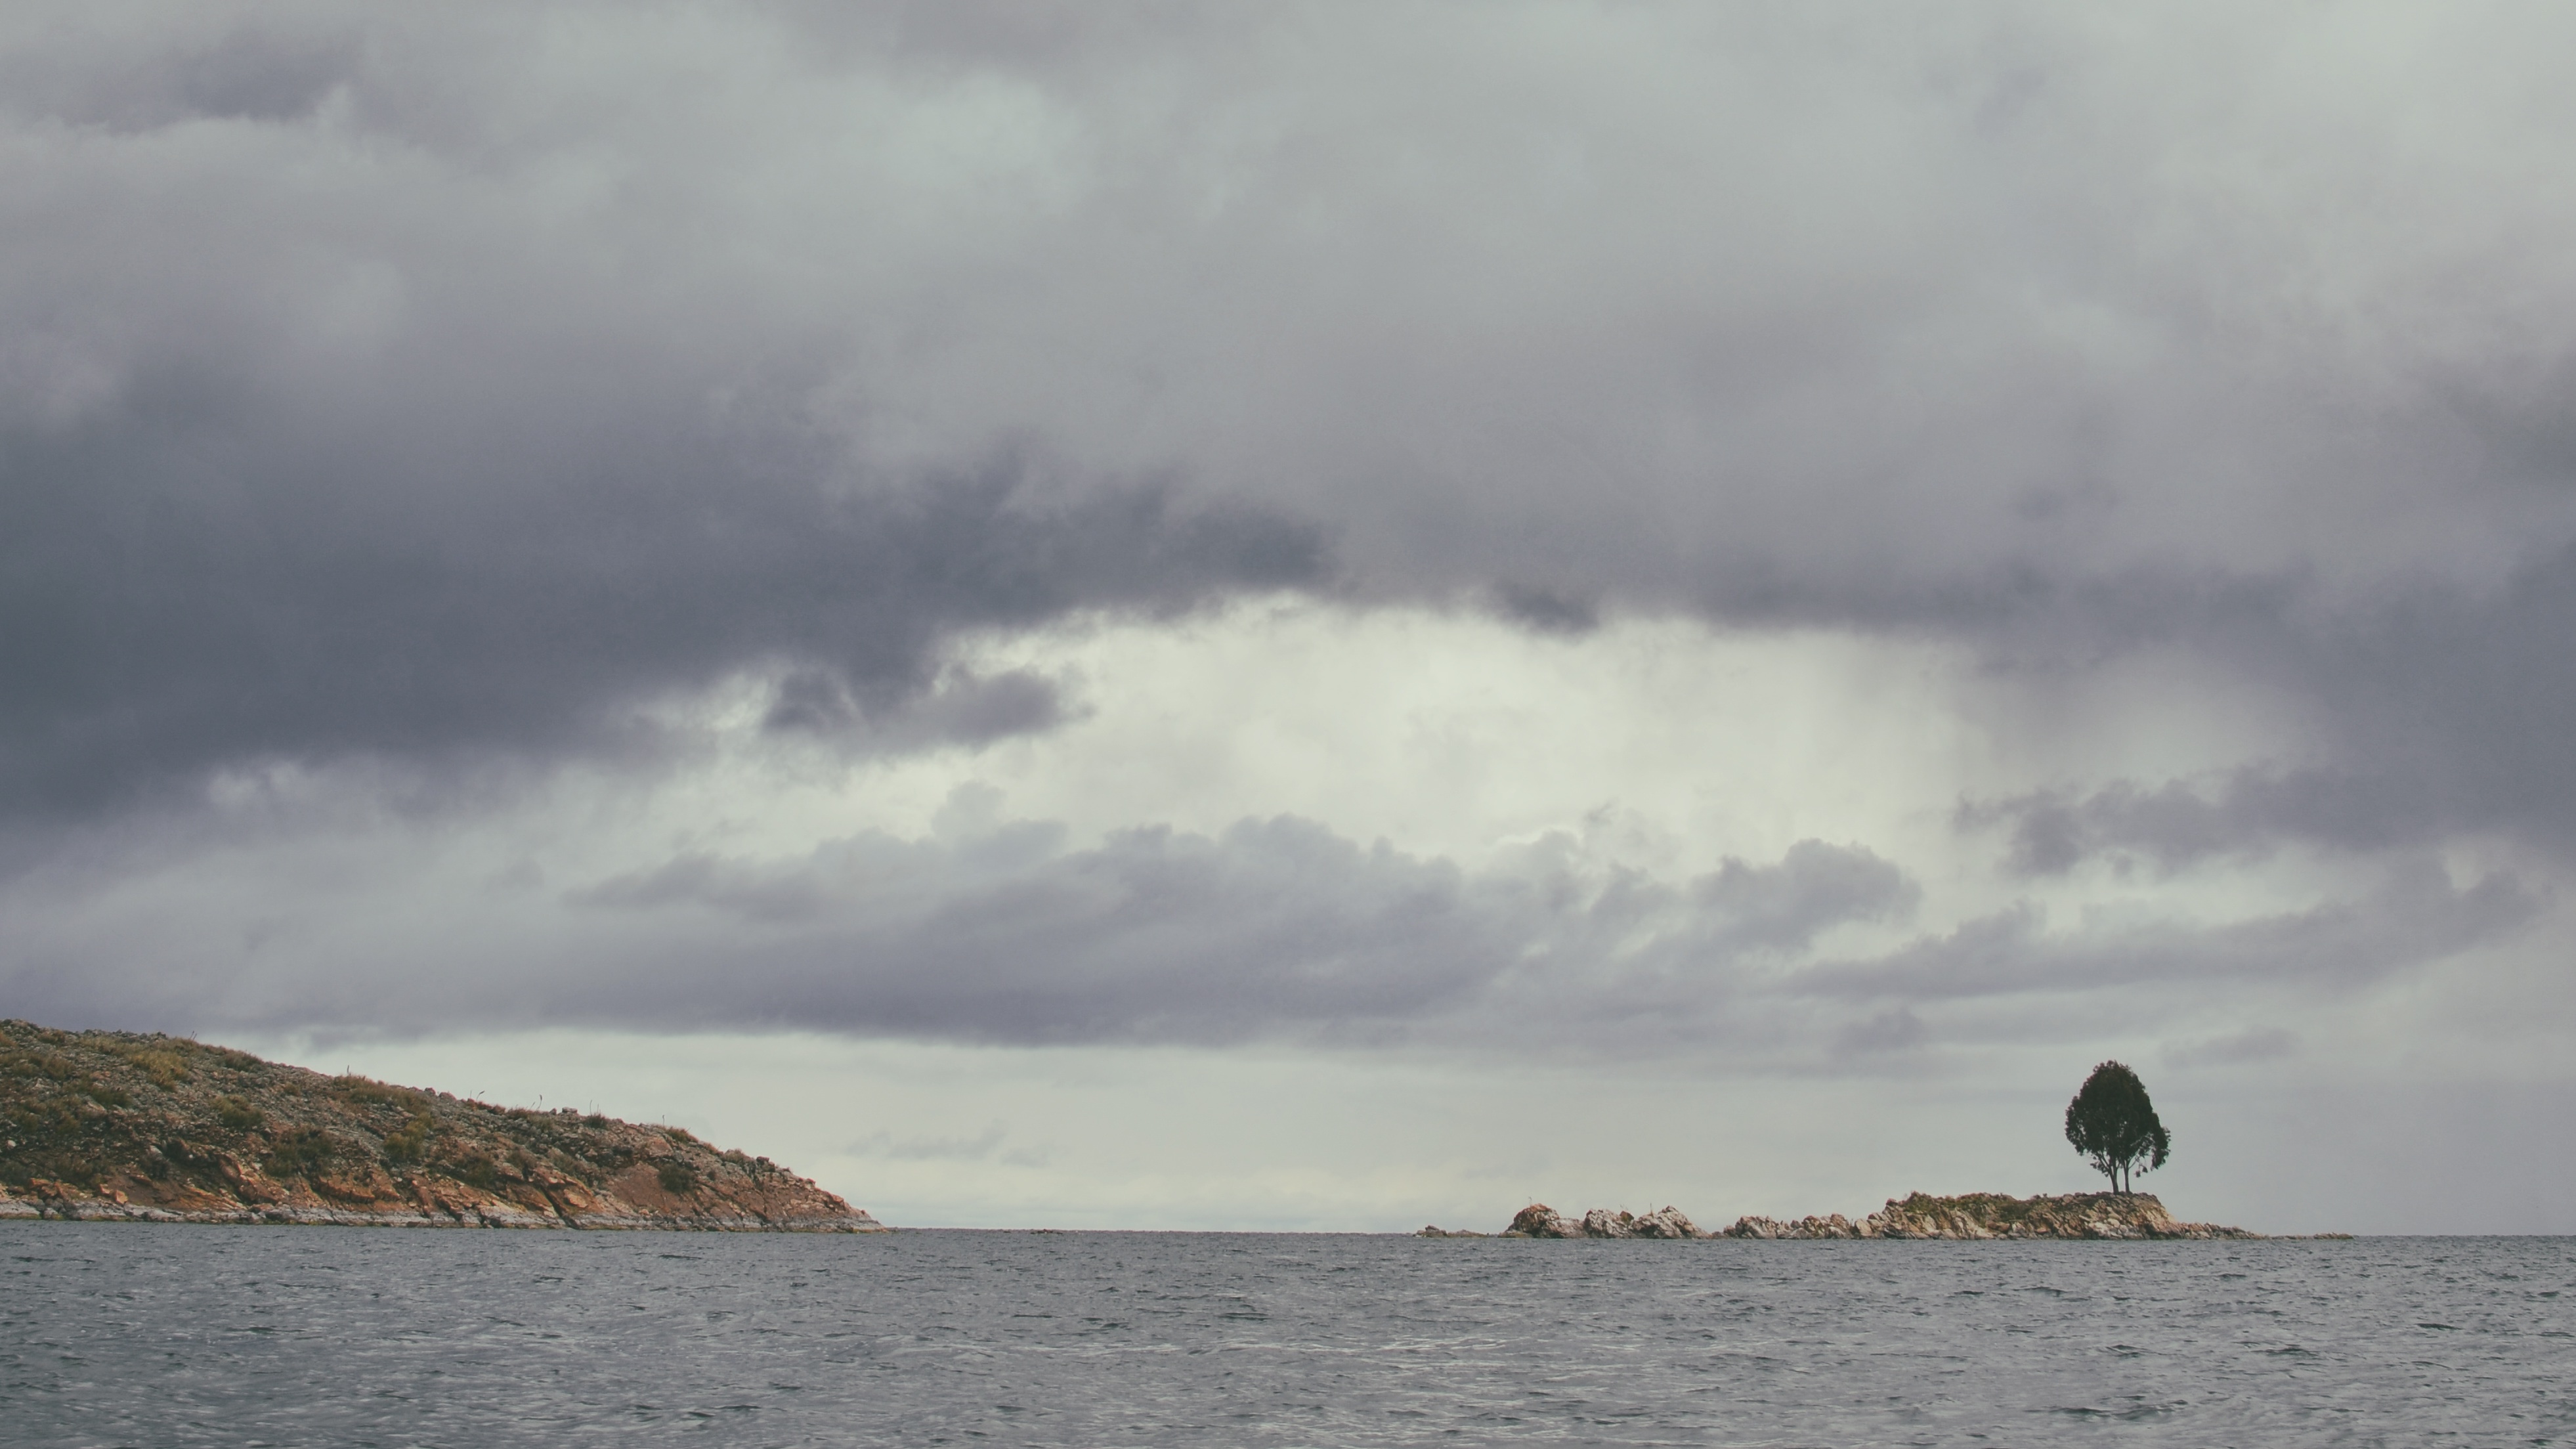
sea, coast, ocean, horizon, cloud, sky, morning, shore, wave, lake, wind, weather, storm, loch, meteorological phenomenon, atmospheric phenomenon, wind wave